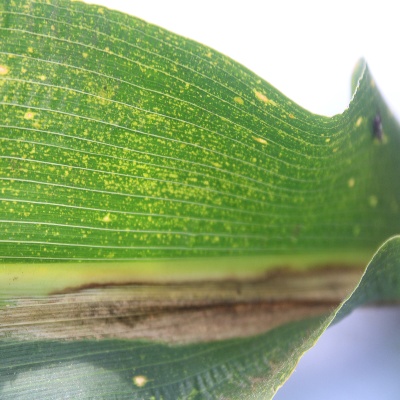
Crop: Maize
Condition: leaf blight